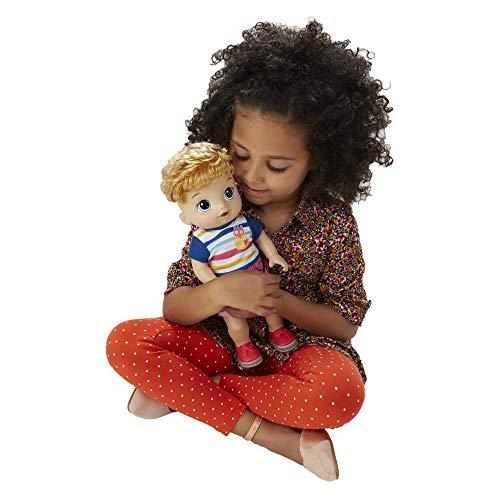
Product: Baby Alive Step ‘N Giggle Baby Blonde Hair Boy Doll with Light-Up Shoes, Responds with 25+ Sounds & Phrases, Drinks & Wets, Toy for Kids Ages 3 Years Old & Up
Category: Toys & Games | Dolls & Accessories | Dolls
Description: For kids ages 3 and up - kids will love the light-up shoes and sweet responses of this baby doll that drinks water from his bottle and “pees.” a great toy or gift for boys and girls ages 3 years and up.
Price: $26.99
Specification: ProductDimensions:4x11x14inches|ItemWeight:1.6pounds|ShippingWeight:1.6pounds(Viewshippingratesandpolicies)|ASIN:B07MFVX8L7|Itemmodelnumber:E5244|Manufacturerrecommendedage:3yearsandup